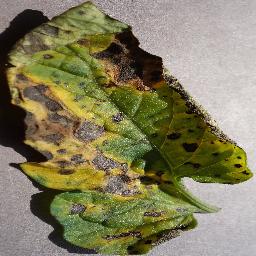
Label: Tomato___Early_blight